Nuremberg

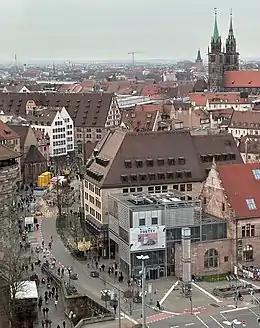
View from Nuremberg Central Station towards Lorenzkirche and into Königstraße (King Street) which is spanned by Christkindlesmarkt symbols

Beyond its main attractions of the Imperial Castle, St. Lorenz Church, and Nazi Trial grounds, there are 54 different museums for arts and culture, history, science and technology, family and children, and more niche categories, where visitors can see the world's oldest globe (built in 1492), a 500-year-old Madonna, and Renaissance-era German art. There are several types of tours offered in the city, including historic tours, those that are Nazi-focused, underground and night tours, walking tours, sightseeing buses, self guided tours, and an old town tour on a mini train. Nuremberg also offers several parks and green areas, as well as indoor activities such as bowling, rock wall climbing, escape rooms, cart racing, and mini golf, theaters and cinemas, pools and thermal spas. There are also six nearby amusement parks. The city's tourism board sells the Nurnberg Card which allows for free use of public transportation and free entry to all museums and attractions in Nuremberg for a two-day period.